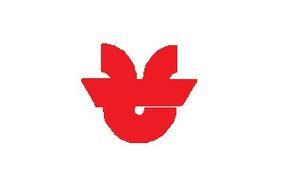
Sōma est une municipalité ayant le statut de ville dans la préfecture de Fukushima, au Japon. La ville a reçu ce statut en 1954.